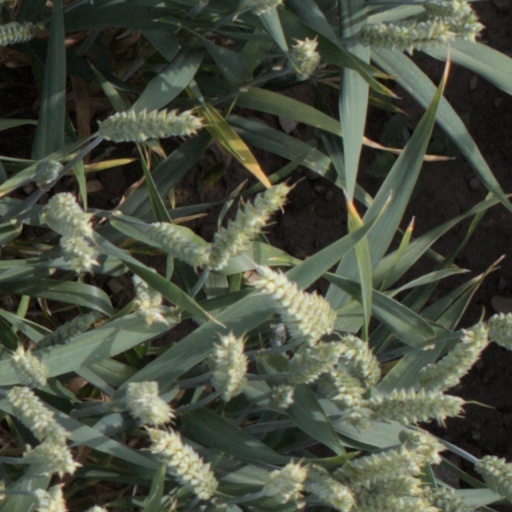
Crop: wheat